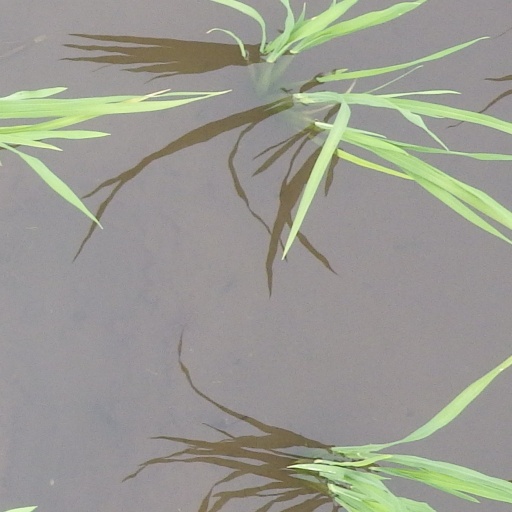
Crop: rice